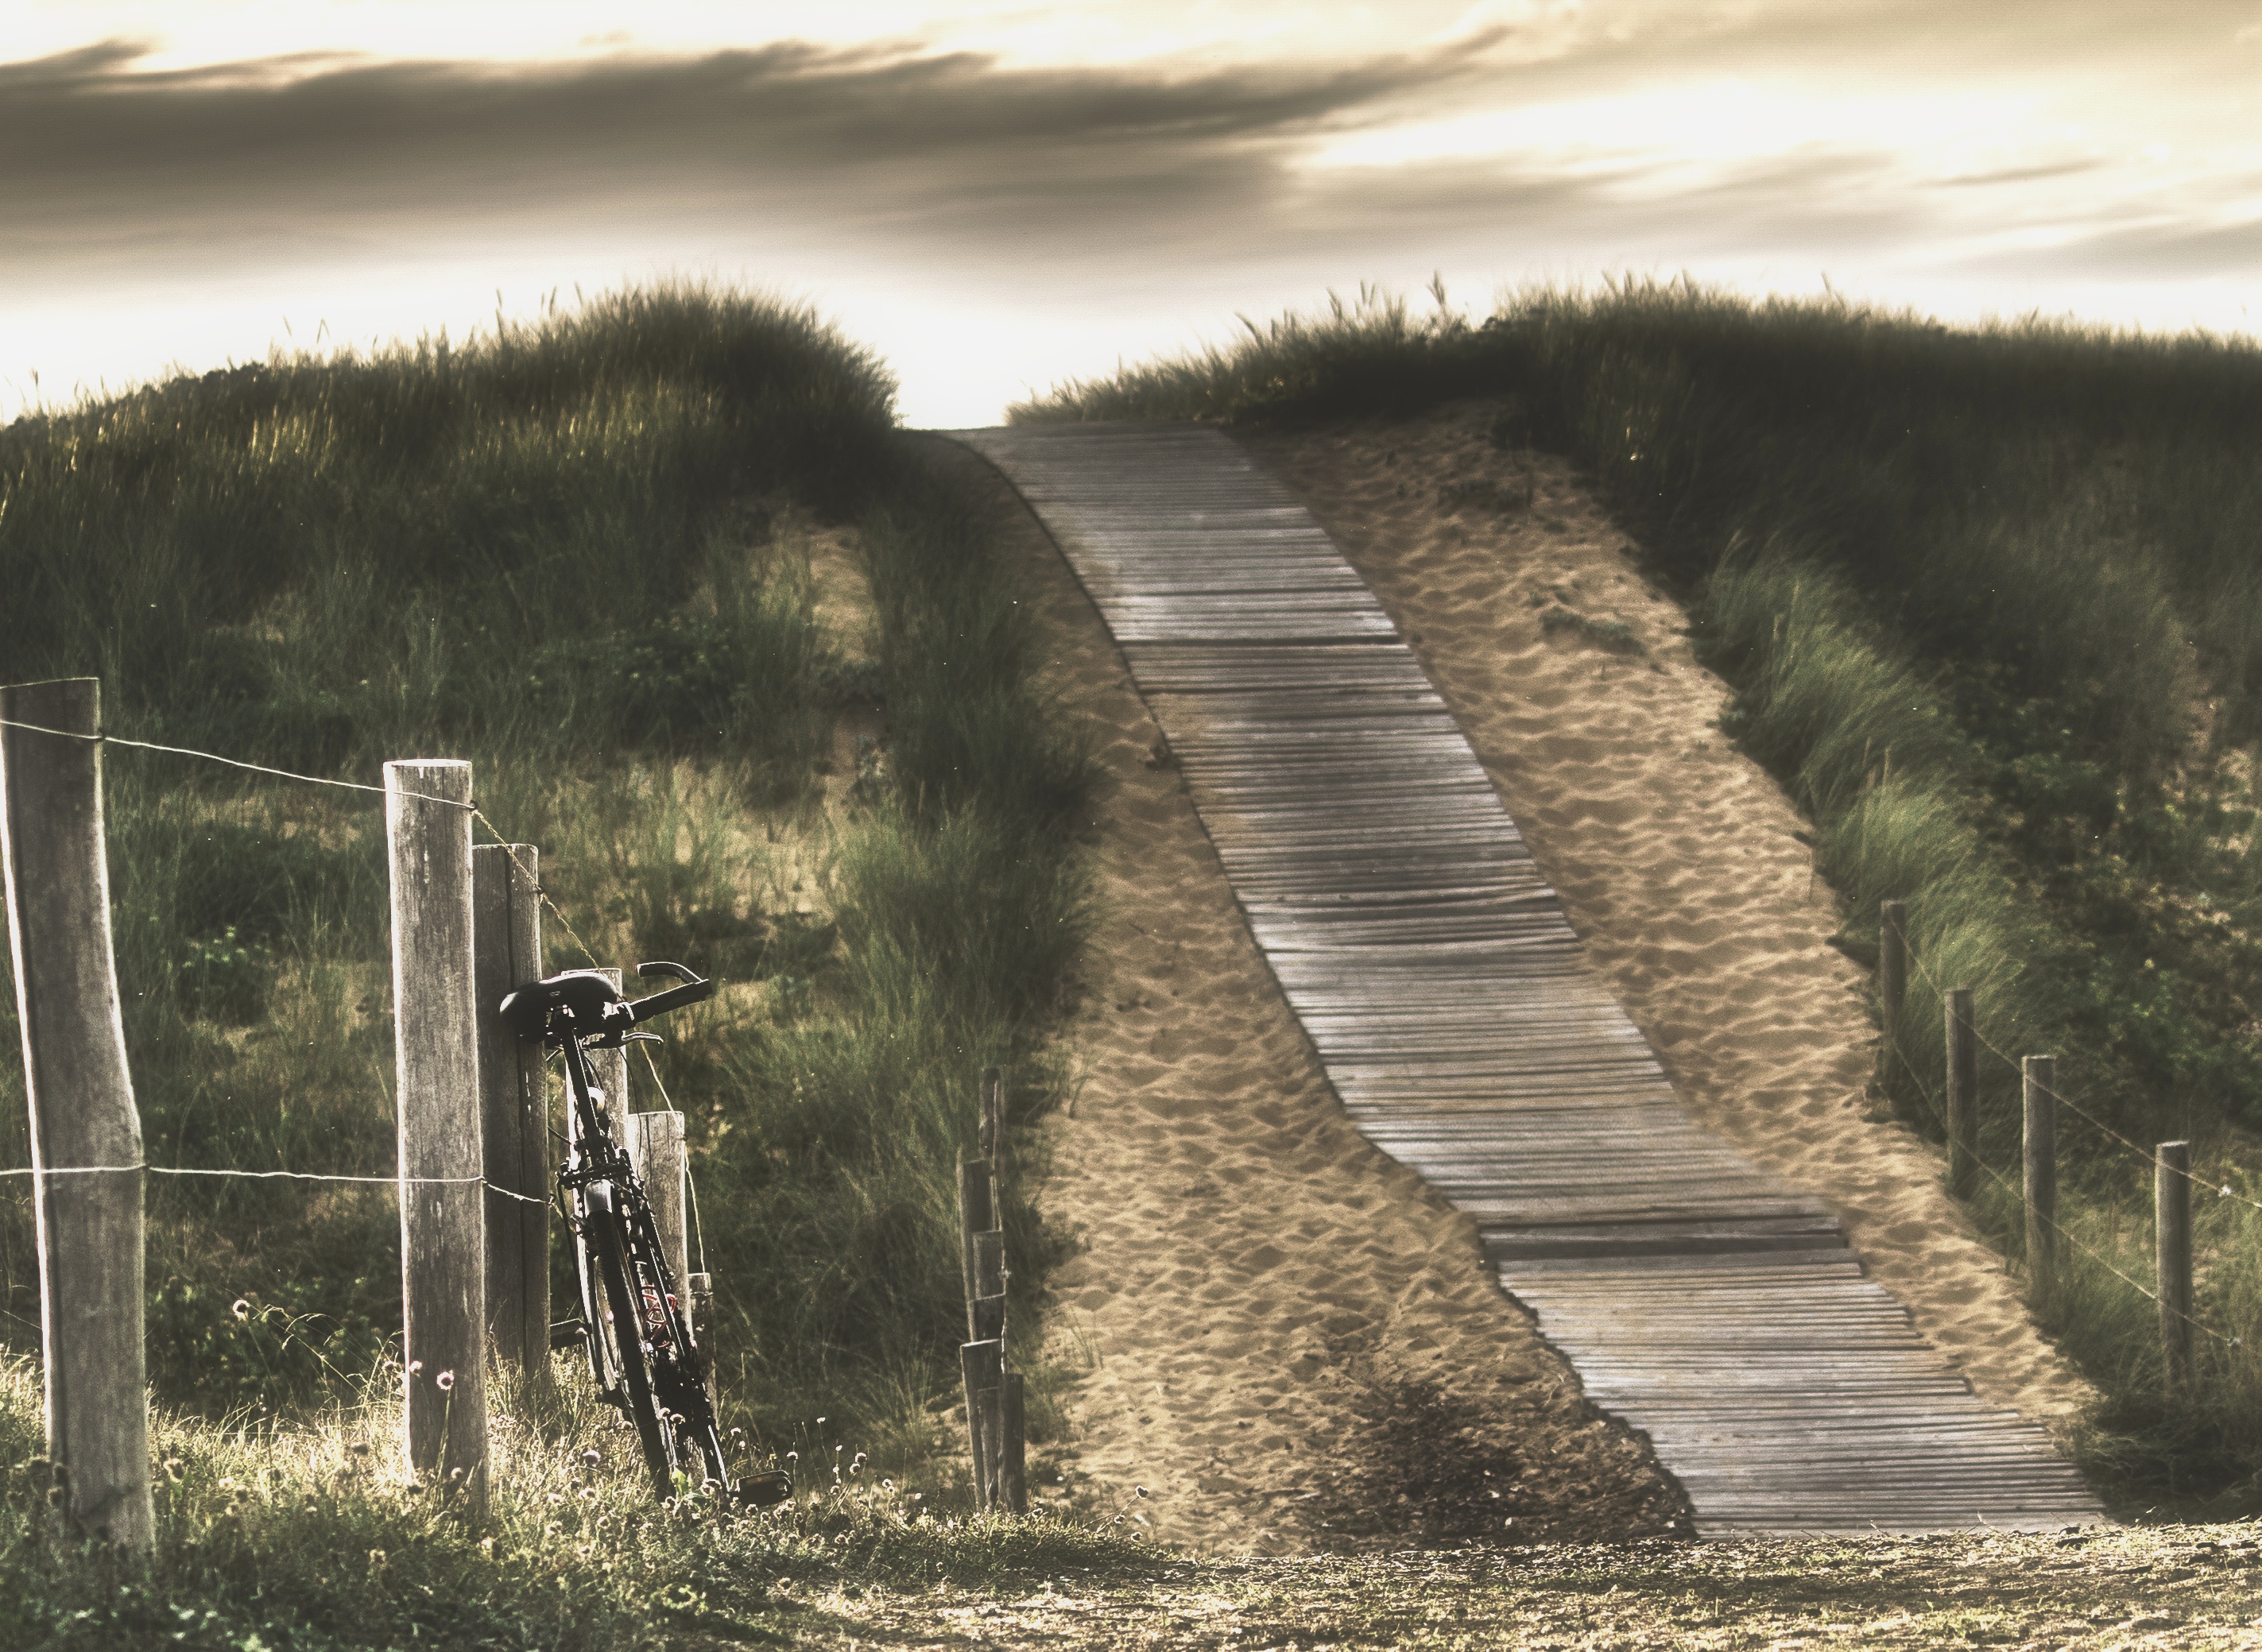
water, road, wind, transport, waterway, infrastructure, rural area